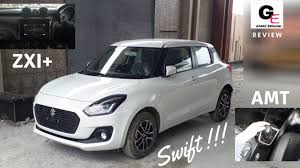
Label: noambulance